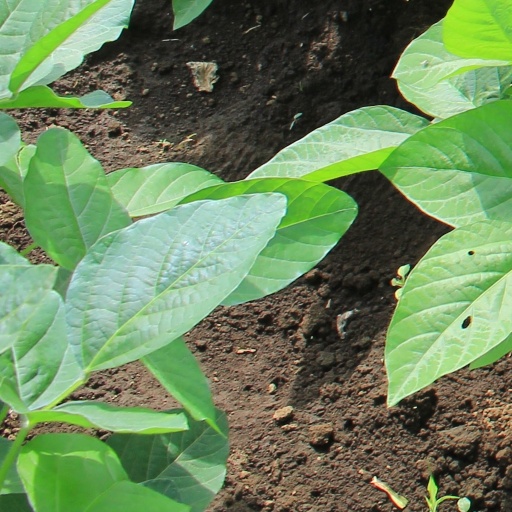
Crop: soybean